Victor Babiuc

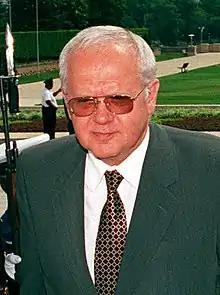
Babiuc in 1999

Victor Babiuc (3 April 1938 – 25 February 2023) was a Romanian jurist and politician. A former member of the Democratic Party (PD), and of the National Liberal Party (PNL), he was a member of the Romanian Chamber of Deputies for Bucharest in 1990 and from 1992 to 1996, and for Brașov County from 1996 to 2004. In the Petre Roman cabinet, he was Minister of Justice from 1990 to 1991. In the Theodor Stolojan cabinet, he was Minister of the Interior from 1991 to 1992. In the Victor Ciorbea, Radu Vasile and Mugur Isărescu cabinets, he was Minister of National Defense from 1996 to 2000.